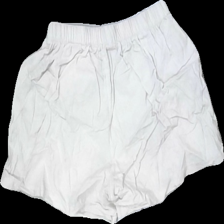
View: back
Type: Shorts
Category: Ladies
Brand: Not in the list
Colors: White
Material: 100% bomull
Cut: Regular
Season: All
Stains: Major
Damage: missfärgat
Damage location: top center
Damage 2: missfärgat
Damage 2 location: top center
Damage 3: missfärgat
Damage 3 location: middle center
Price range: <50
Recommended usage: Export
Description: shorts